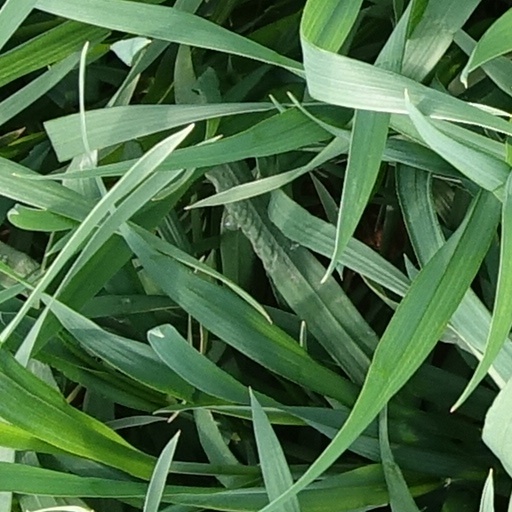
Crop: wheat